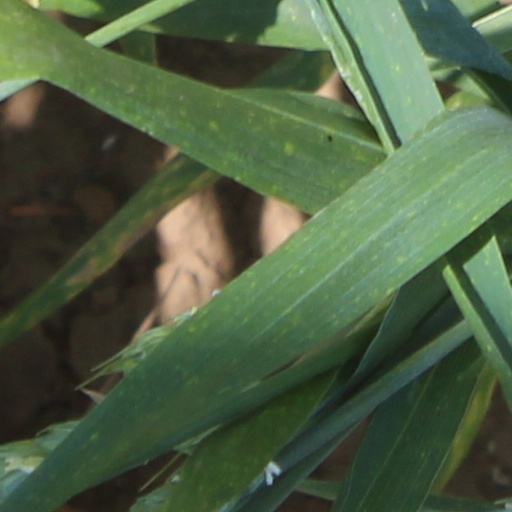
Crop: wheat